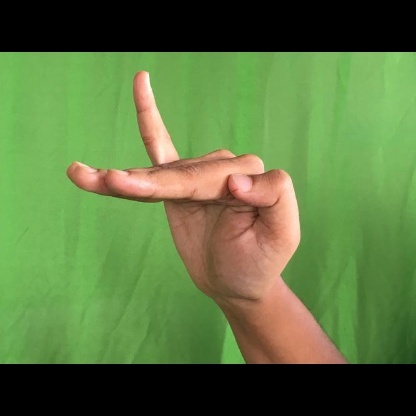
Mudra: Hamsapaksha